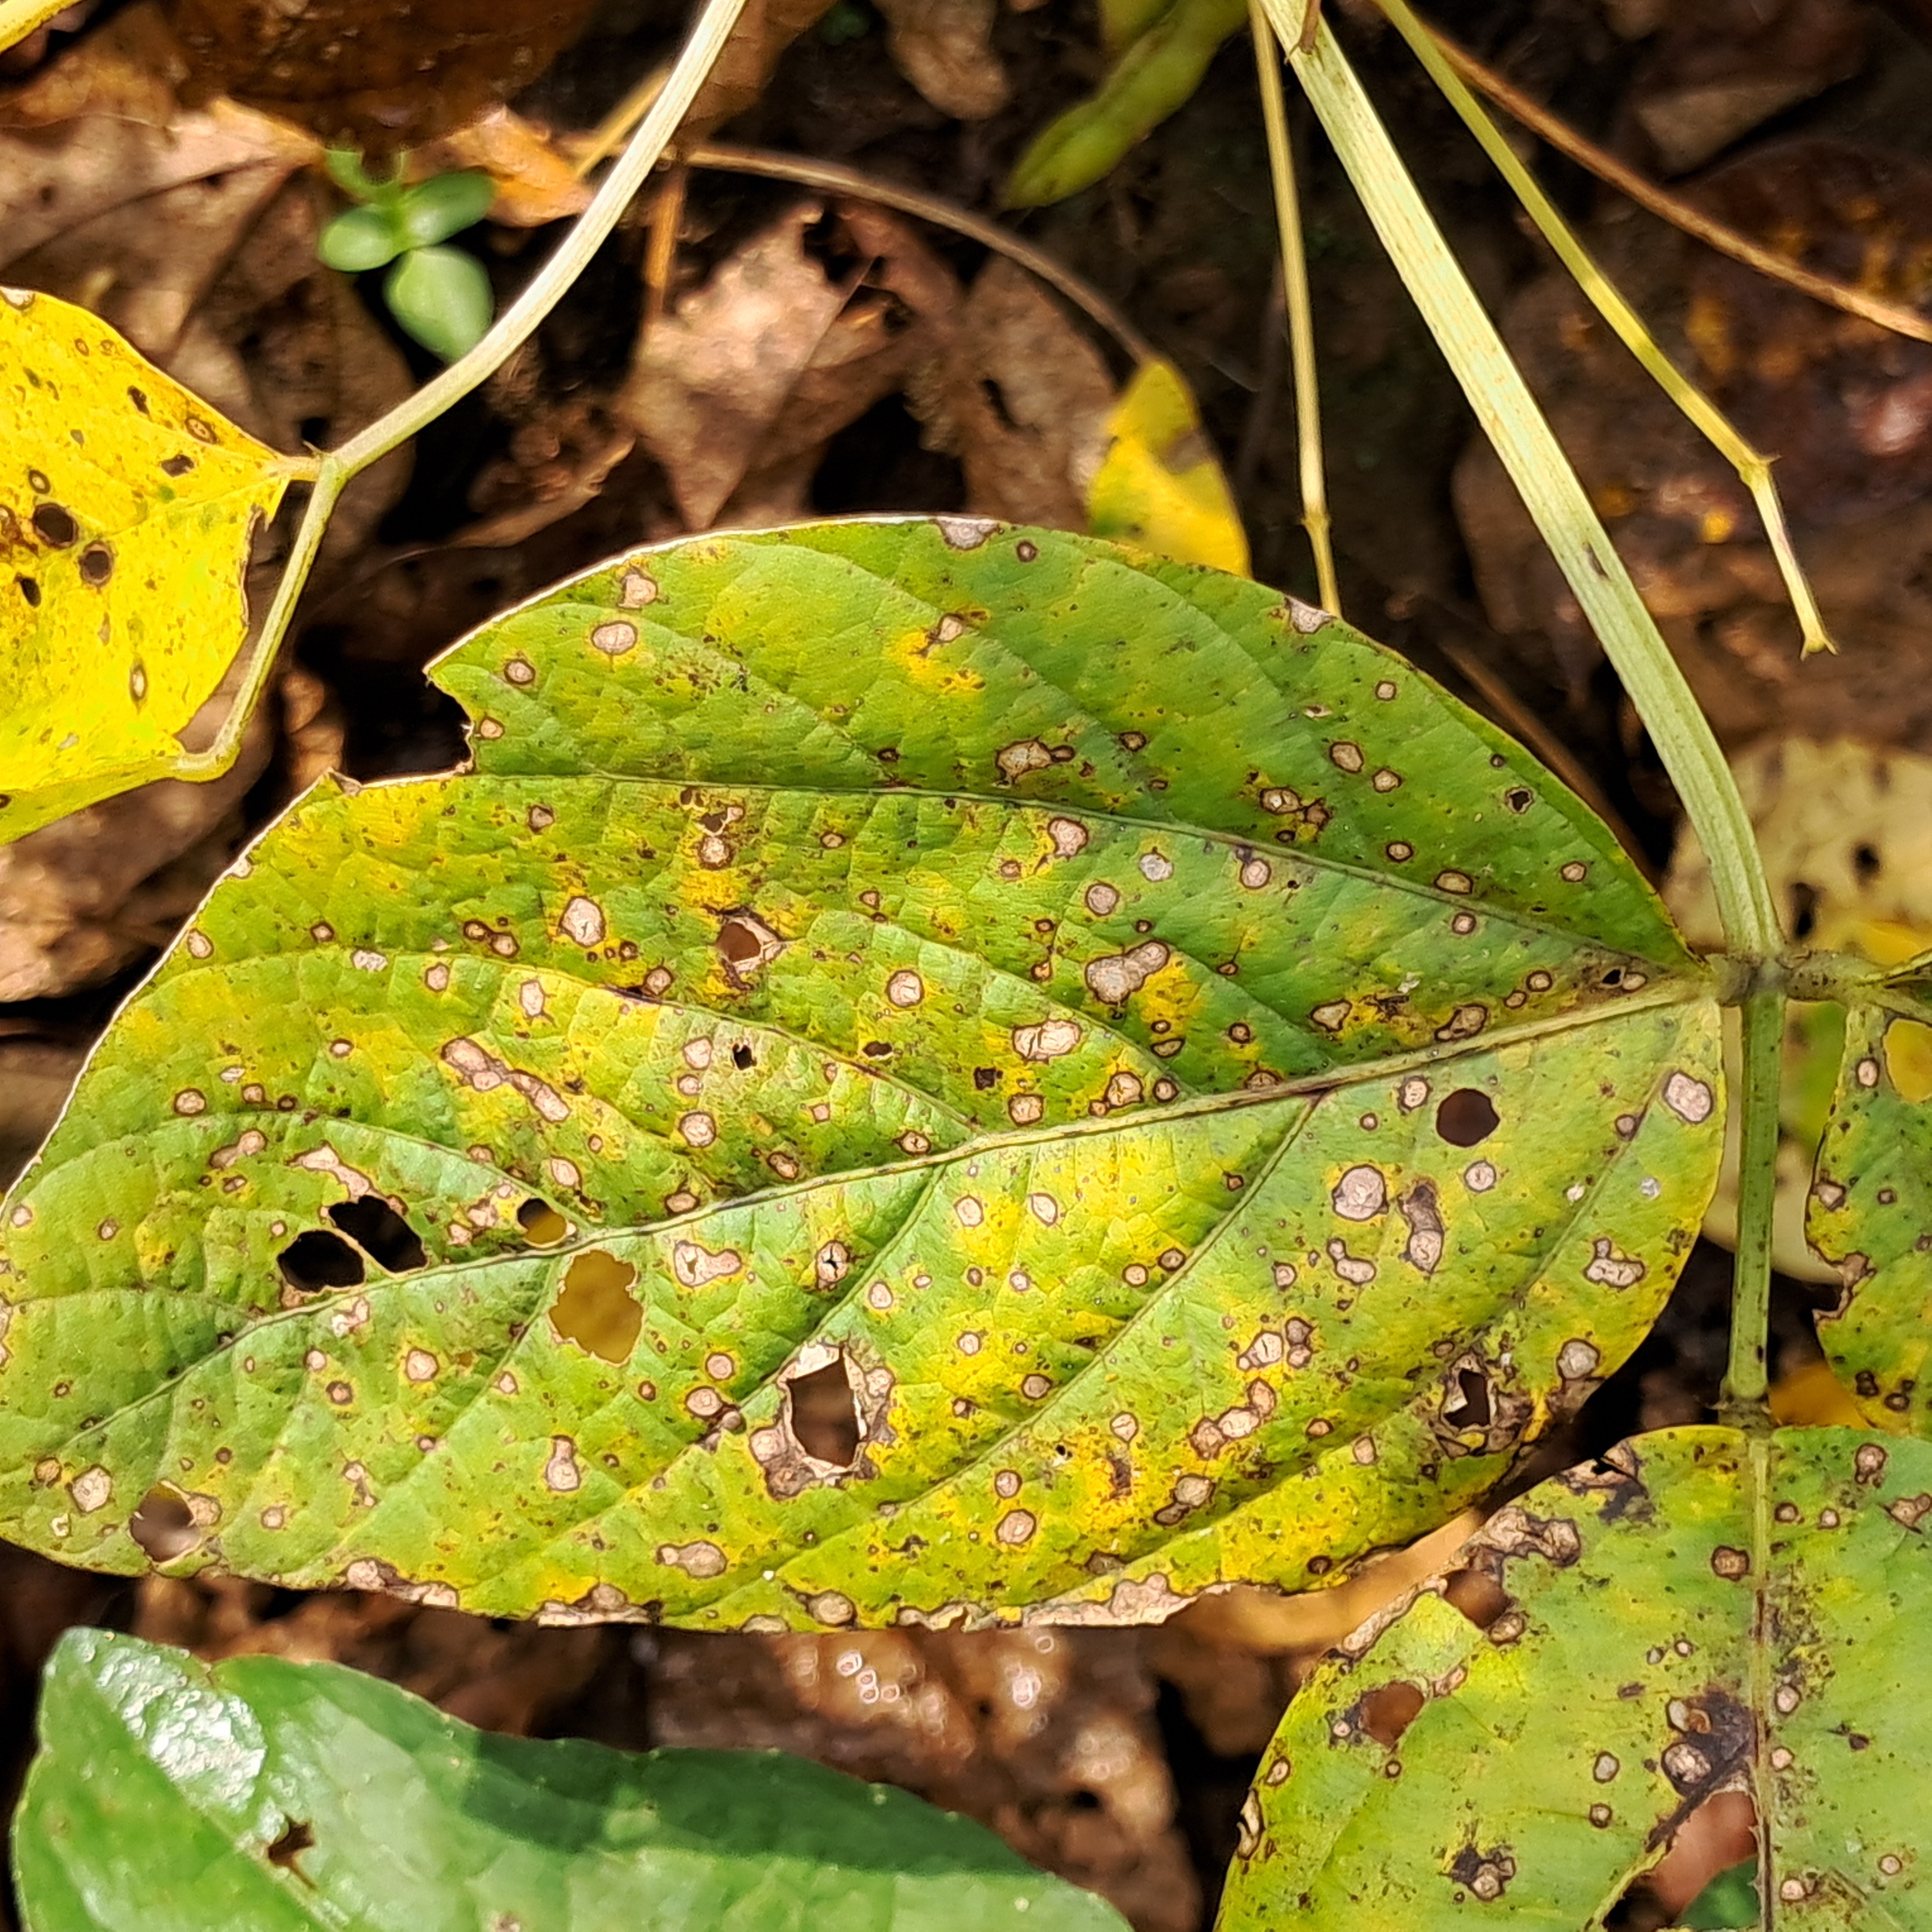
Label: Spectoria_Brown_Spot